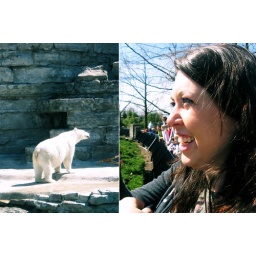
she practically peed her pants with excitement when the polar bear started splashing around it's habitat